Diplomatic history of World War II

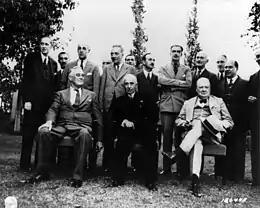
Roosevelt, İnönü of Turkey and Churchill at the Second Cairo Conference which was held between December 4–6, 1943.

Manchuria, the historic homeland of the Qing dynasty, had an ambiguous character after 1912. It was run by local warlords. The Japanese Army seized control in 1931, and set up a puppet state of Manchukuo in 1932 for the 34,000,000 inhabitants. Other areas were added, and over 800,000 Japanese moved in as administrators. The nominal ruler was Puyi, who as a small child had been the last Emperor of China. He was deposed during the revolution of 1911, and now the Japanese brought him back in a powerless role. Manchukuo was recognized mainly by Axis countries. The United States in 1932 announced the Stimson Doctrine stating that it would never recognize Japanese sovereignty. Japan modernized the economy and operated it as a satellite to the Japanese economy. It was out of range of American bombers, so its factories continued their output to the end. Manchukuo was returned to China in 1945.